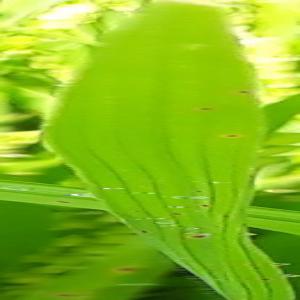
Disease: Brownspot